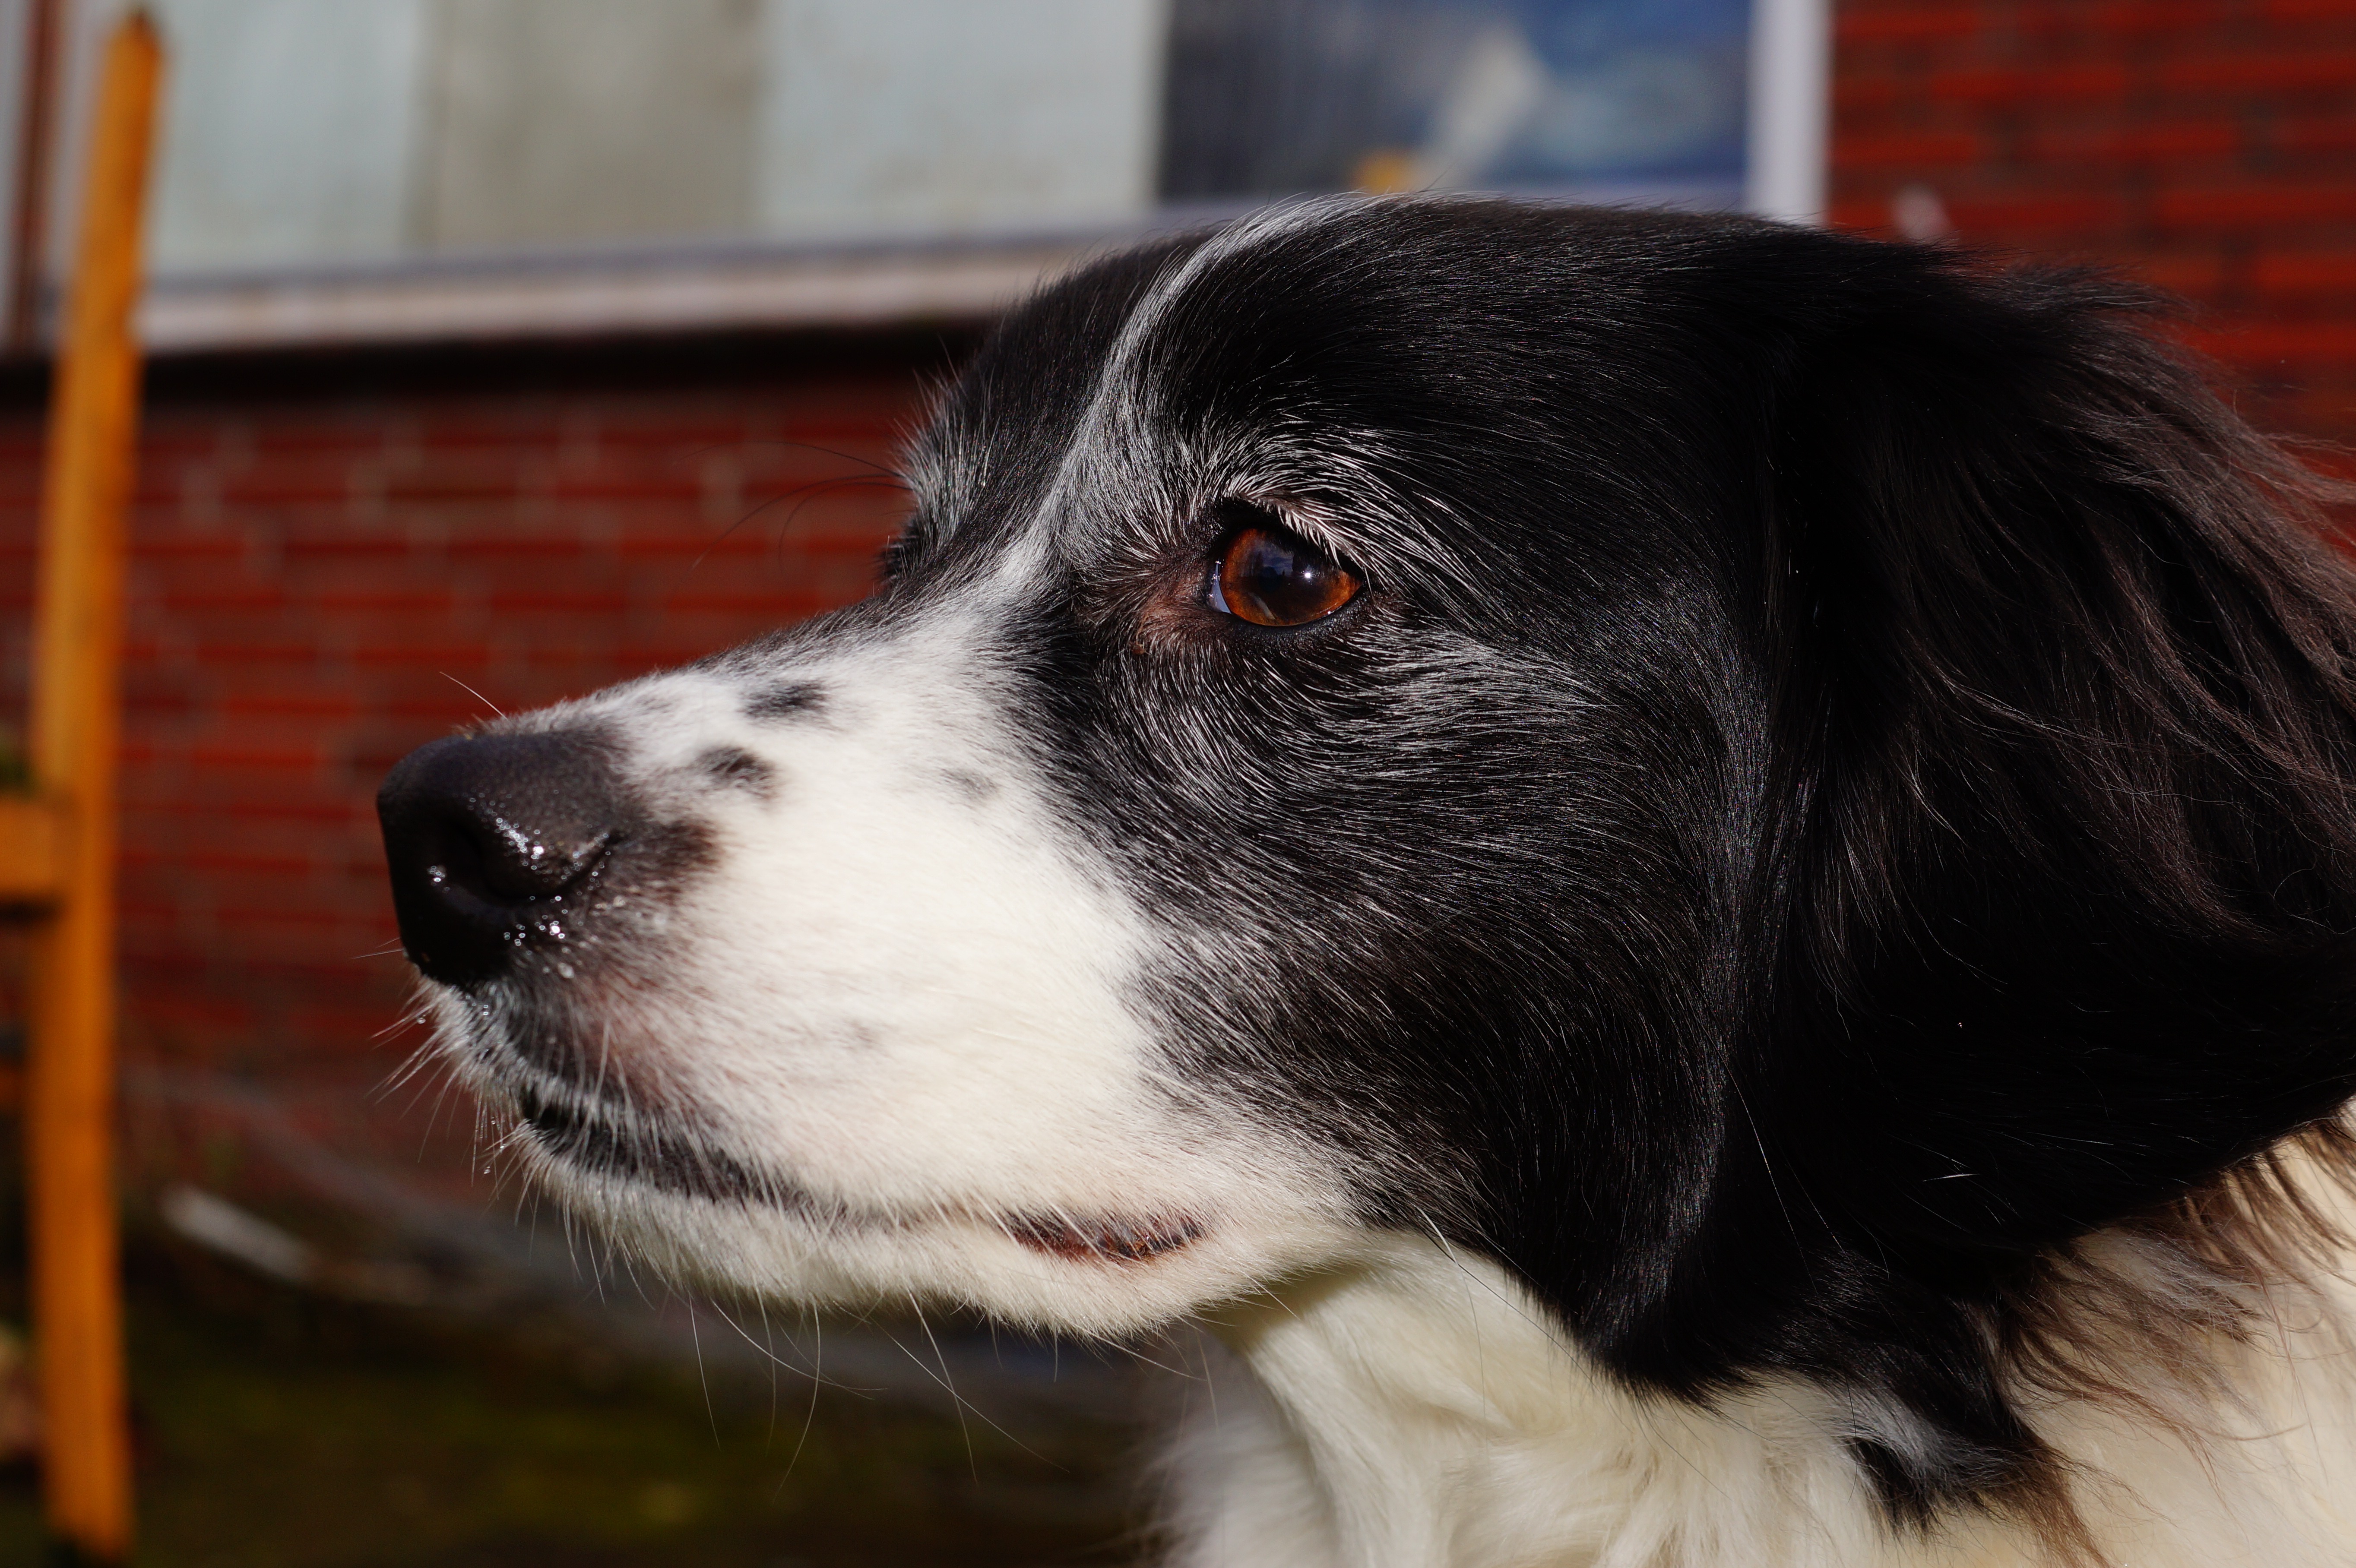
black and white, sweet, puppy, dog, male, portrait, mammal, black, spaniel, head, vertebrate, beautiful, dog breed, dog like mammal, stabyhoun, english springer spaniel